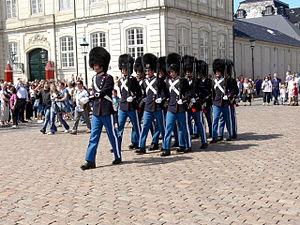
La relève de la Garde est une cérémonie militaire qui amplifie et chorégraphie la procédure de relève d'un contingent de troupes, la Garde, devant un palais ou un bâtiment officiel.